MTV Icon

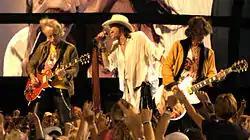
Aerosmith was chosen as the 2002 Icon.

In 2002 hard rock band Aerosmith was chosen as MTV's Icon. MTV Entertainment President Brian Graden remarked that "Aerosmith is one of those very few bands whose influence pre-dates and spans the entire history of MTV. They have become a fixture at the network, and we are thrilled to be able to honor them in this fashion for their continuing contributions to music and music video." The event began with the previous year's icon Janet Jackson delivering a testimonial about the band, and featured performances by The X-Ecutioners, Nelly, Ja Rule, DJ Clue, Sum 41, Pink, Shakira, Kid Rock, Train, and Papa Roach, concluding with a five-song set by Aerosmith themselves. The show was held at Sony Pictures Studios in Culver City.